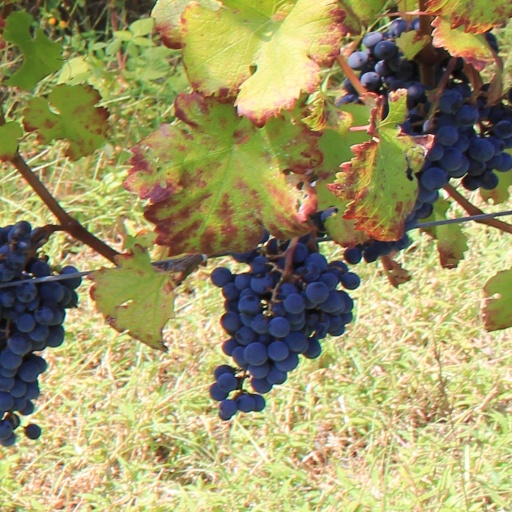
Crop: grape